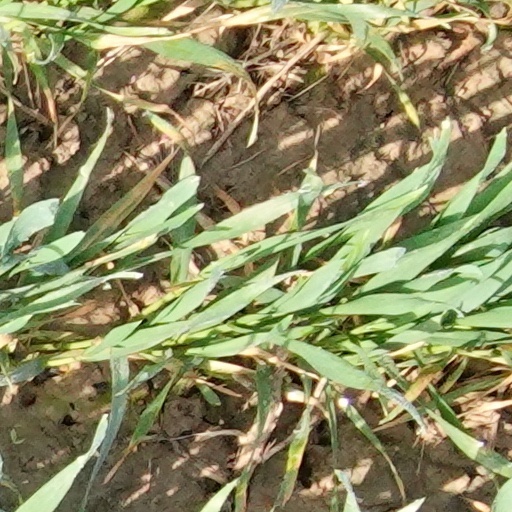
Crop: wheat